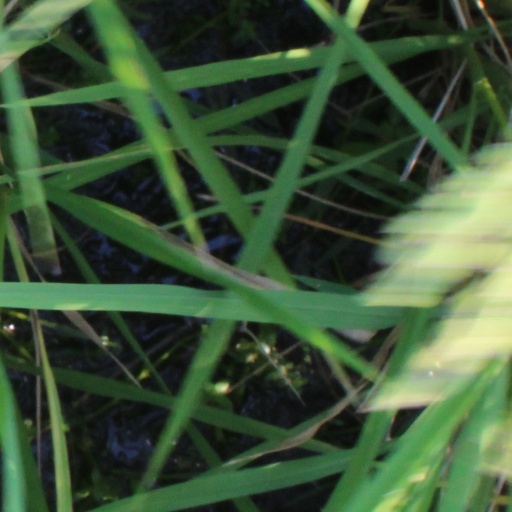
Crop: rice